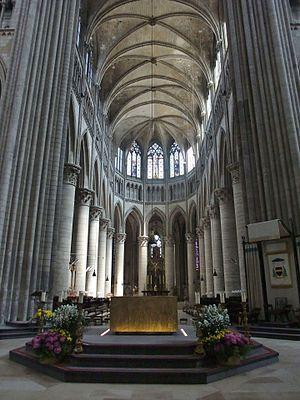
Interieur de Cathédrale Notre-Dame de Rouen, France